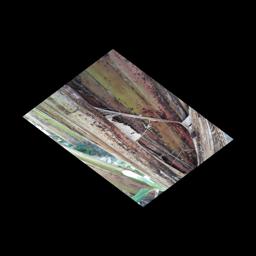
Label: BACTERIAL SOFT ROT